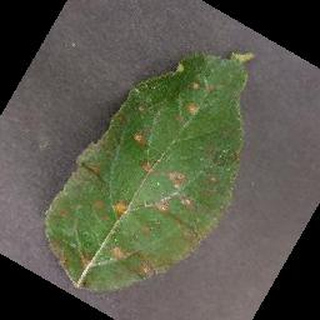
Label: apple_cedar_apple_rust